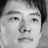
Emotion: neutral